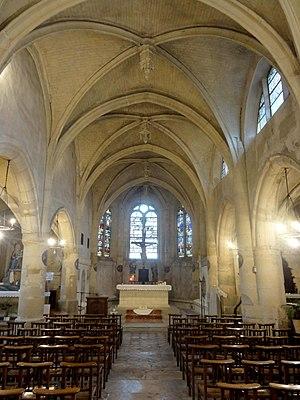
Nef, vue vers l'est.
L'église Saint-Denis est une église catholique paroissiale située au Thillay, dans le Val-d'Oise, en France. La paroisse n'est pas attestée avant le XIIIᵉ siècle, et l'on ignore les circonstances de sa fondation. L'église actuelle date presque entièrement du XVIᵉ siècle, et est représentative de la reconstruction après la Guerre de Cent Ans. La date de la première consécration en 1545 est cohérente avec l'architecture gothique flamboyante assagie et quelque peu répétitive qui domine dans l'édifice. La date de la seconde consécration en 1583 pourrait correspondre au parachèvement du voûtement d'ogives, comme le donnent à penser les clés de voûte Renaissance richement ouvragées. Ce sont pratiquement les seuls éléments qui ont fait l'objet d'un effort décoratif. Dans son ensemble, l'église est bien bâtie et très homogène, mais d'une facture très simple. Son plan irrégulier avec un unique bas-côté au nord et une courte chapelle au sud, et les quelques éléments anciens de son mobilier, ajoutent à son intérêt. L'église Saint-Denis a été inscrite aux monuments historiques par arrêté du 5 novembre 1965.